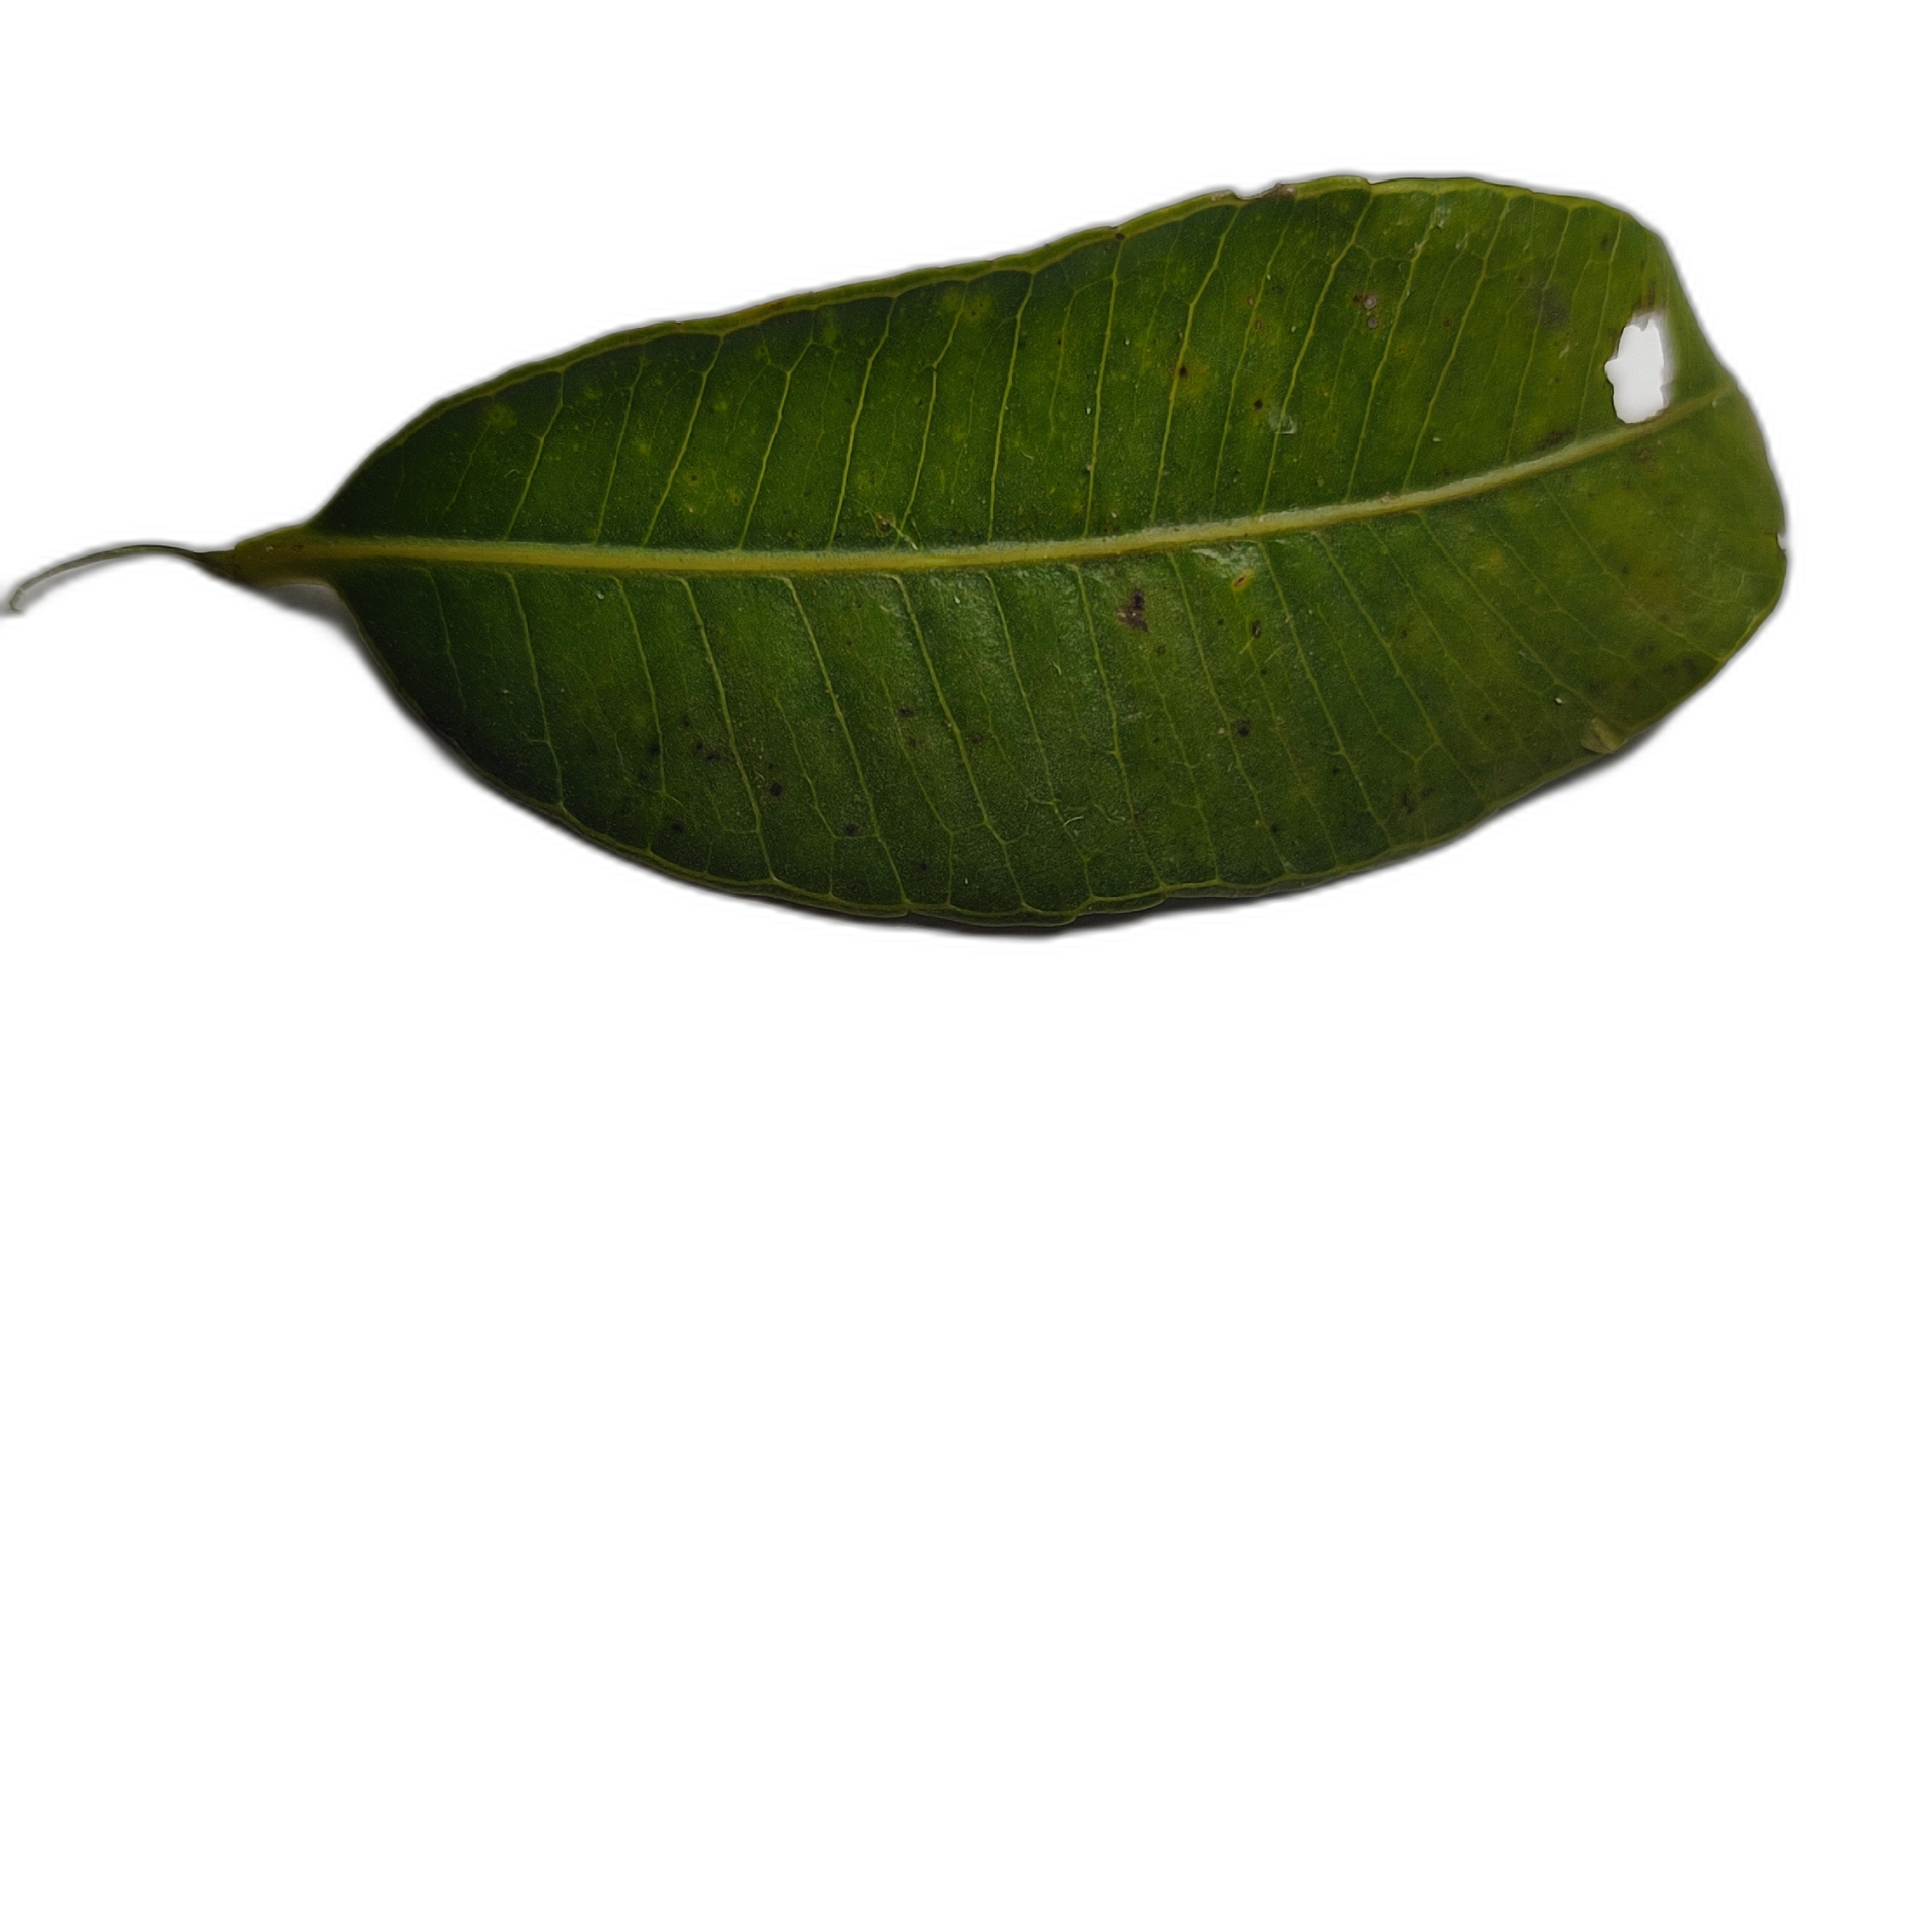
Label: not_healthy